Jack London (film)

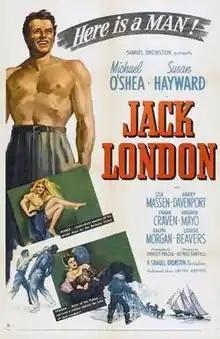
Film poster

Jack London, also known as The Story of Jack London, is a 1943 American biographical film made by Samuel Bronston Productions and distributed by United Artists. It was directed by Alfred Santell and produced by Samuel Bronston with Joseph H. Nadel as associate producer, from a screenplay by Isaac Don Levine and Ernest Pascal based on the 1921 book "The Book of Jack London" by London's second wife, Charmian London.